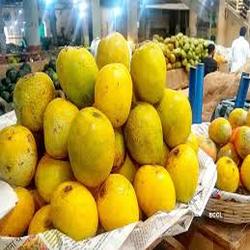
Label: Mango